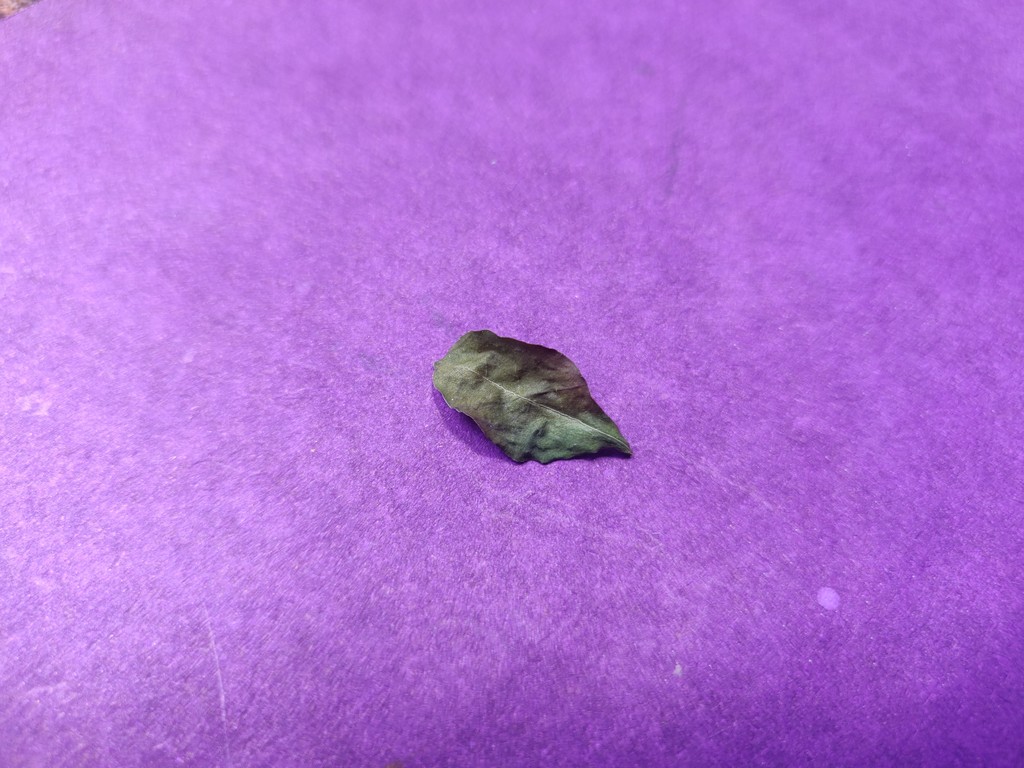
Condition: Dried
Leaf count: single
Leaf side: unknown